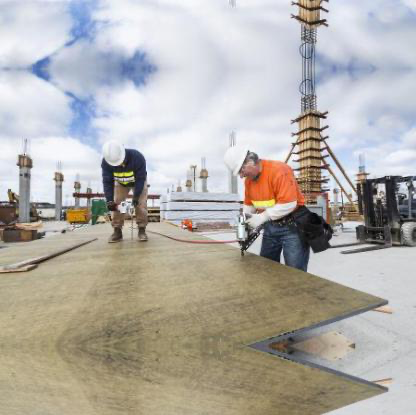
Objects in the image:
label: helmet
label: helmet